Evagoras II

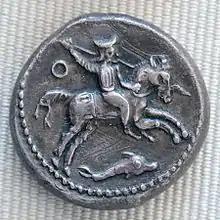
Silver tetradrachm of Evagoras II (Cabinet des Médailles, Paris)

Evagoras II or Euagoras II was a king of the Ancient Greek city-state of Salamis in Cyprus, and later satrap for Achaemenid Persia in Phoenicia.